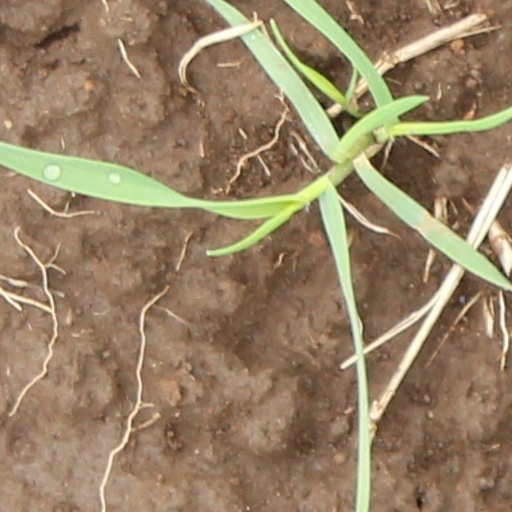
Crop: wheat